Giuseppe Patroni Griffi

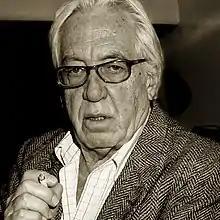
Giuseppe Patroni Griffi

Giuseppe Patroni Griffi (26 February 1921 – 15 December 2005) was an Italian playwright, screenwriter, director and author.